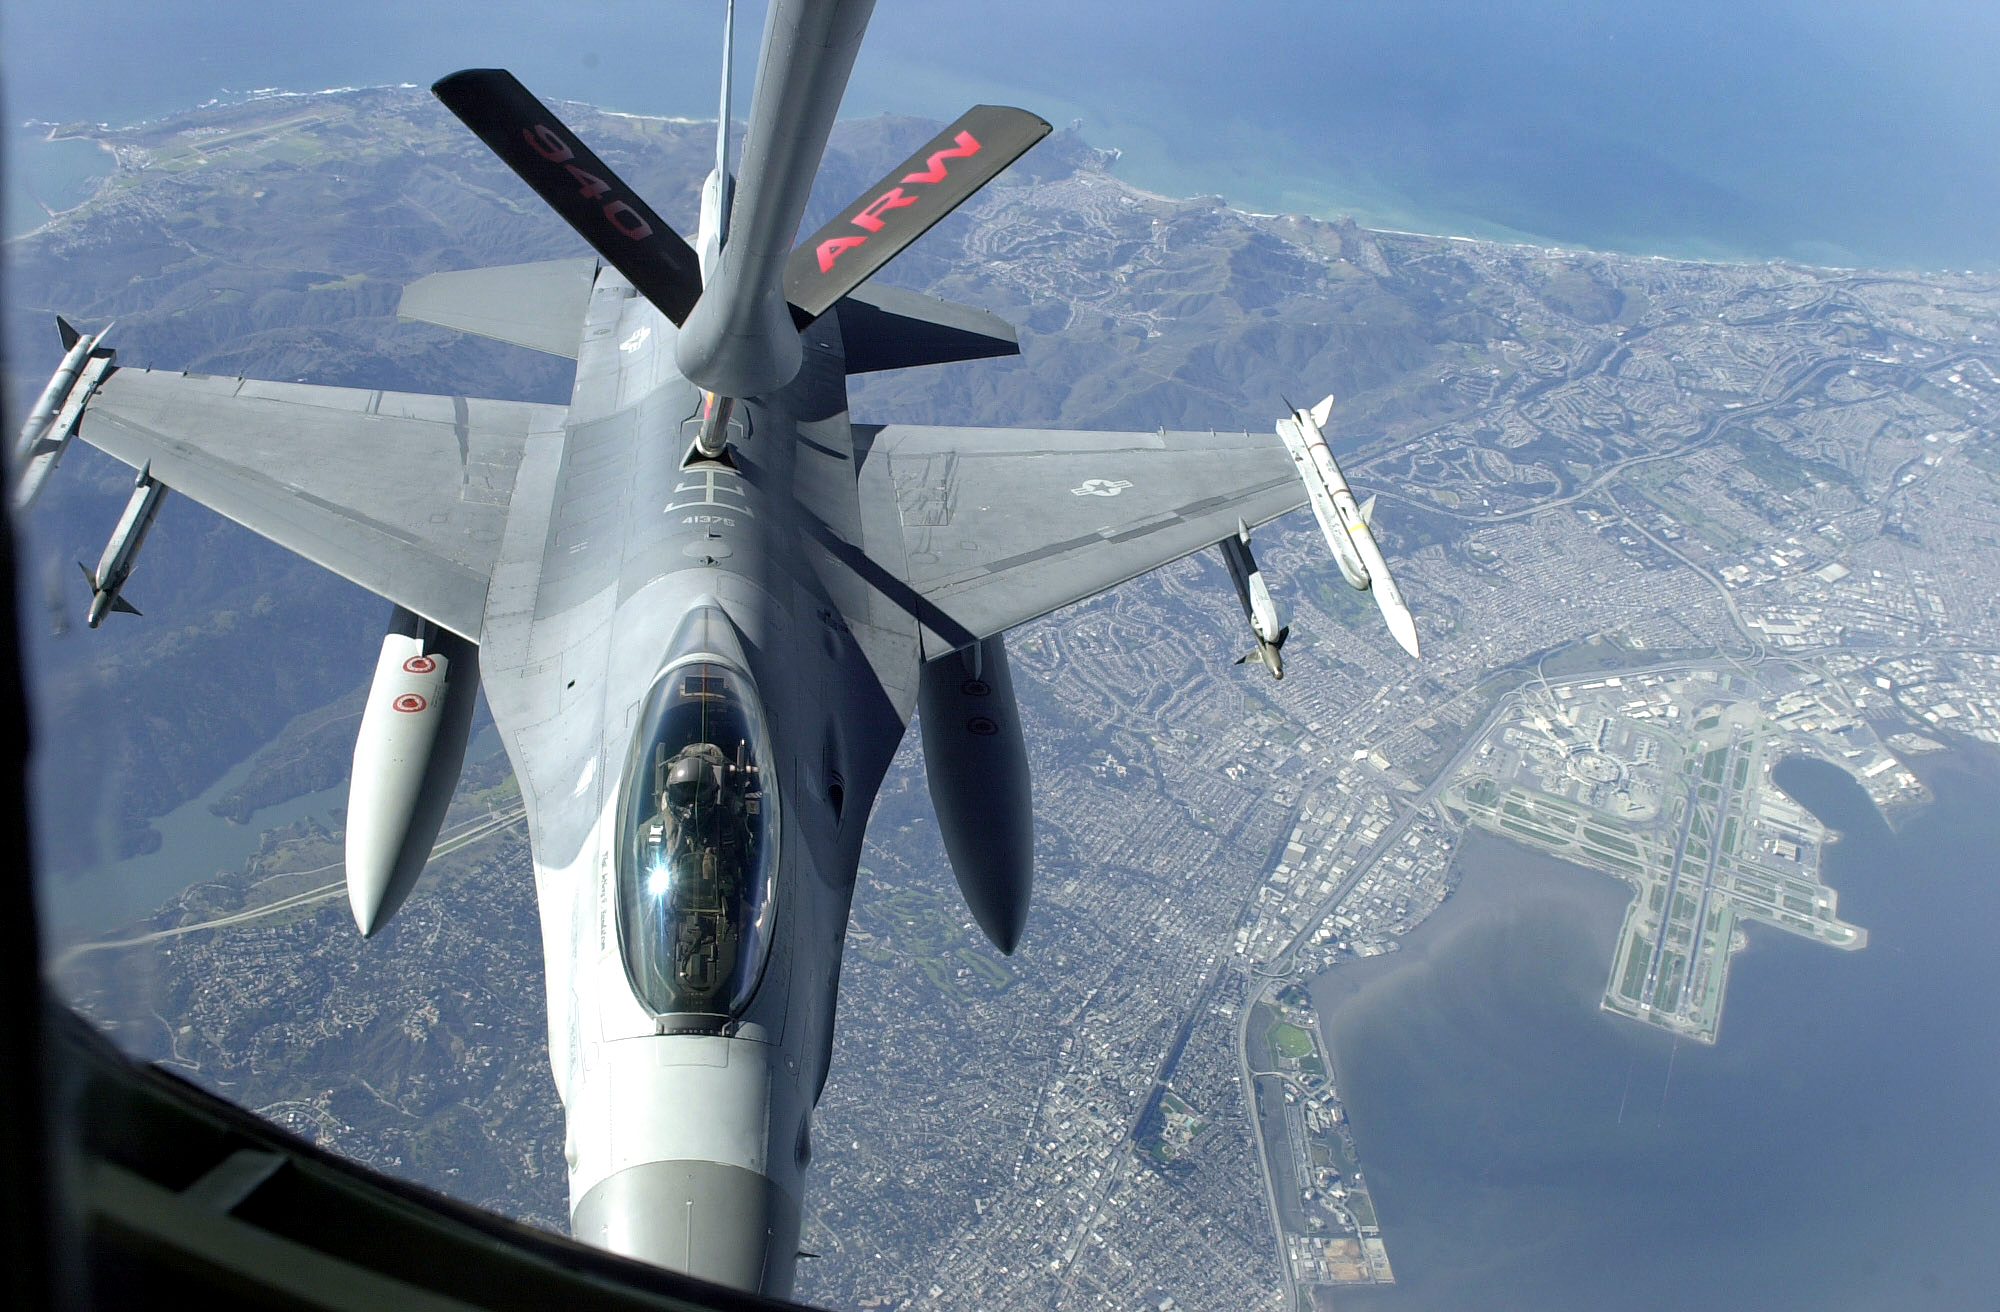
wing, airplane, aircraft, vehicle, aviation, flight, air force, jet aircraft, fighter aircraft, military aircraft, atmosphere of earth, aerospace engineering, mcdonnell douglas fa 18 hornet, sukhoi su 35bm, mcdonnell douglas f 15 eagle, lockheed martin, lockheed martin f 22 raptor, lockheed martin f 35 lightning ii